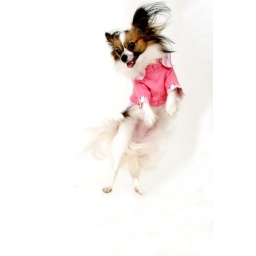
papillion dog, tan and white, jumping in the air, waing pink jumper.